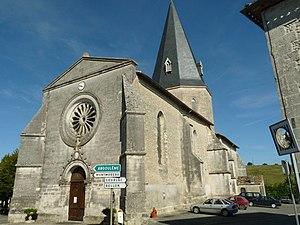
église de Montboyer (16), France
Montboyer est une commune du Sud-Ouest de la France, située dans le département de la Charente.